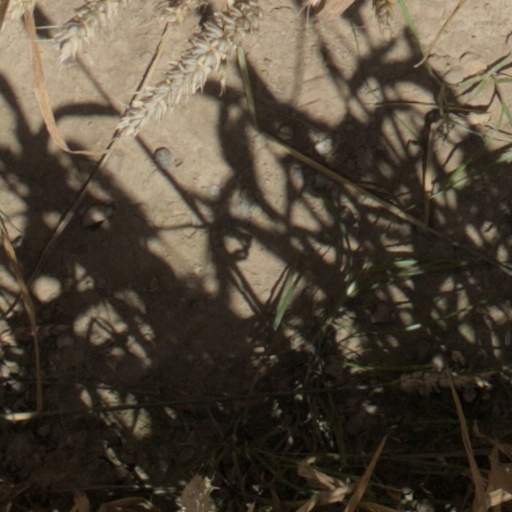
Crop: wheat